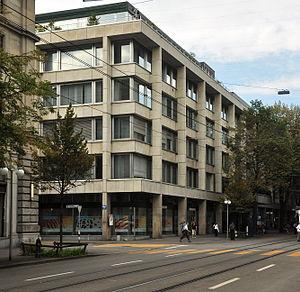
La banque cantonale de Zurich est la plus grande banque cantonale, la quatrième banque de Suisse et le premier fournisseur de services financiers de la région de Zurich avec un actif total en 2020 de 170 milliards de francs.